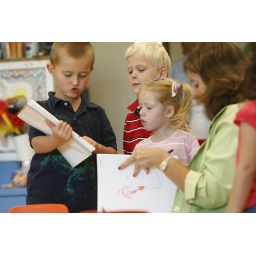
Pre-Schoolers write in their journals, live it up in music class, and head up the hill to the library for story time.